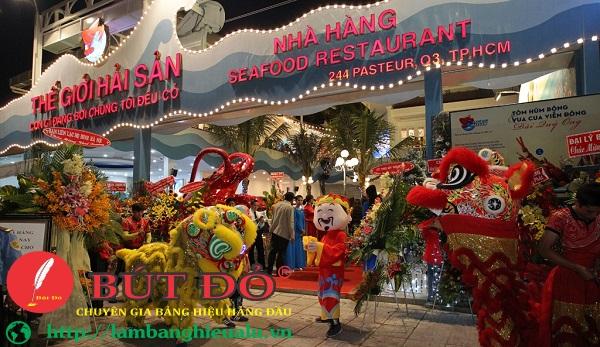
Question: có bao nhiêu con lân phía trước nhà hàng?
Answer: có hai con lân phía trước nhà hàng